A Short Account of the Malignant Fever

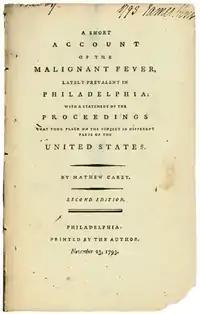

A Short Account of the Malignant Fever (1793) was a pamphlet published by Mathew Carey (January 28, 1760 – September 16, 1839) about the outbreak of the Yellow Fever epidemic Yellow Fever Epidemic of 1793 in Philadelphia in the United States. The first pamphlet of 12 pages was later expanded in three subsequent versions. Local black leaders Absalom Jones and Richard Allen thought that Carey's account did not give sufficient credit to black residents who volunteered as nurses during the outbreak, and published a counter-narrative, “A Narrative of the Proceedings of the Black People During the Late Awful Calamity in Philadelphia (1794). This was all due to Carey's accusations against African Americans in his publication which contained theft and extorting wages from people. Carey agreed with their assessment and revised his pamphlet a fourth time to present that view.